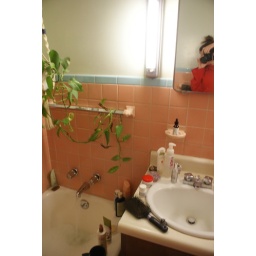
The previous owner of this house left plants when she moved out, including this one in the bathroom, above the tub.